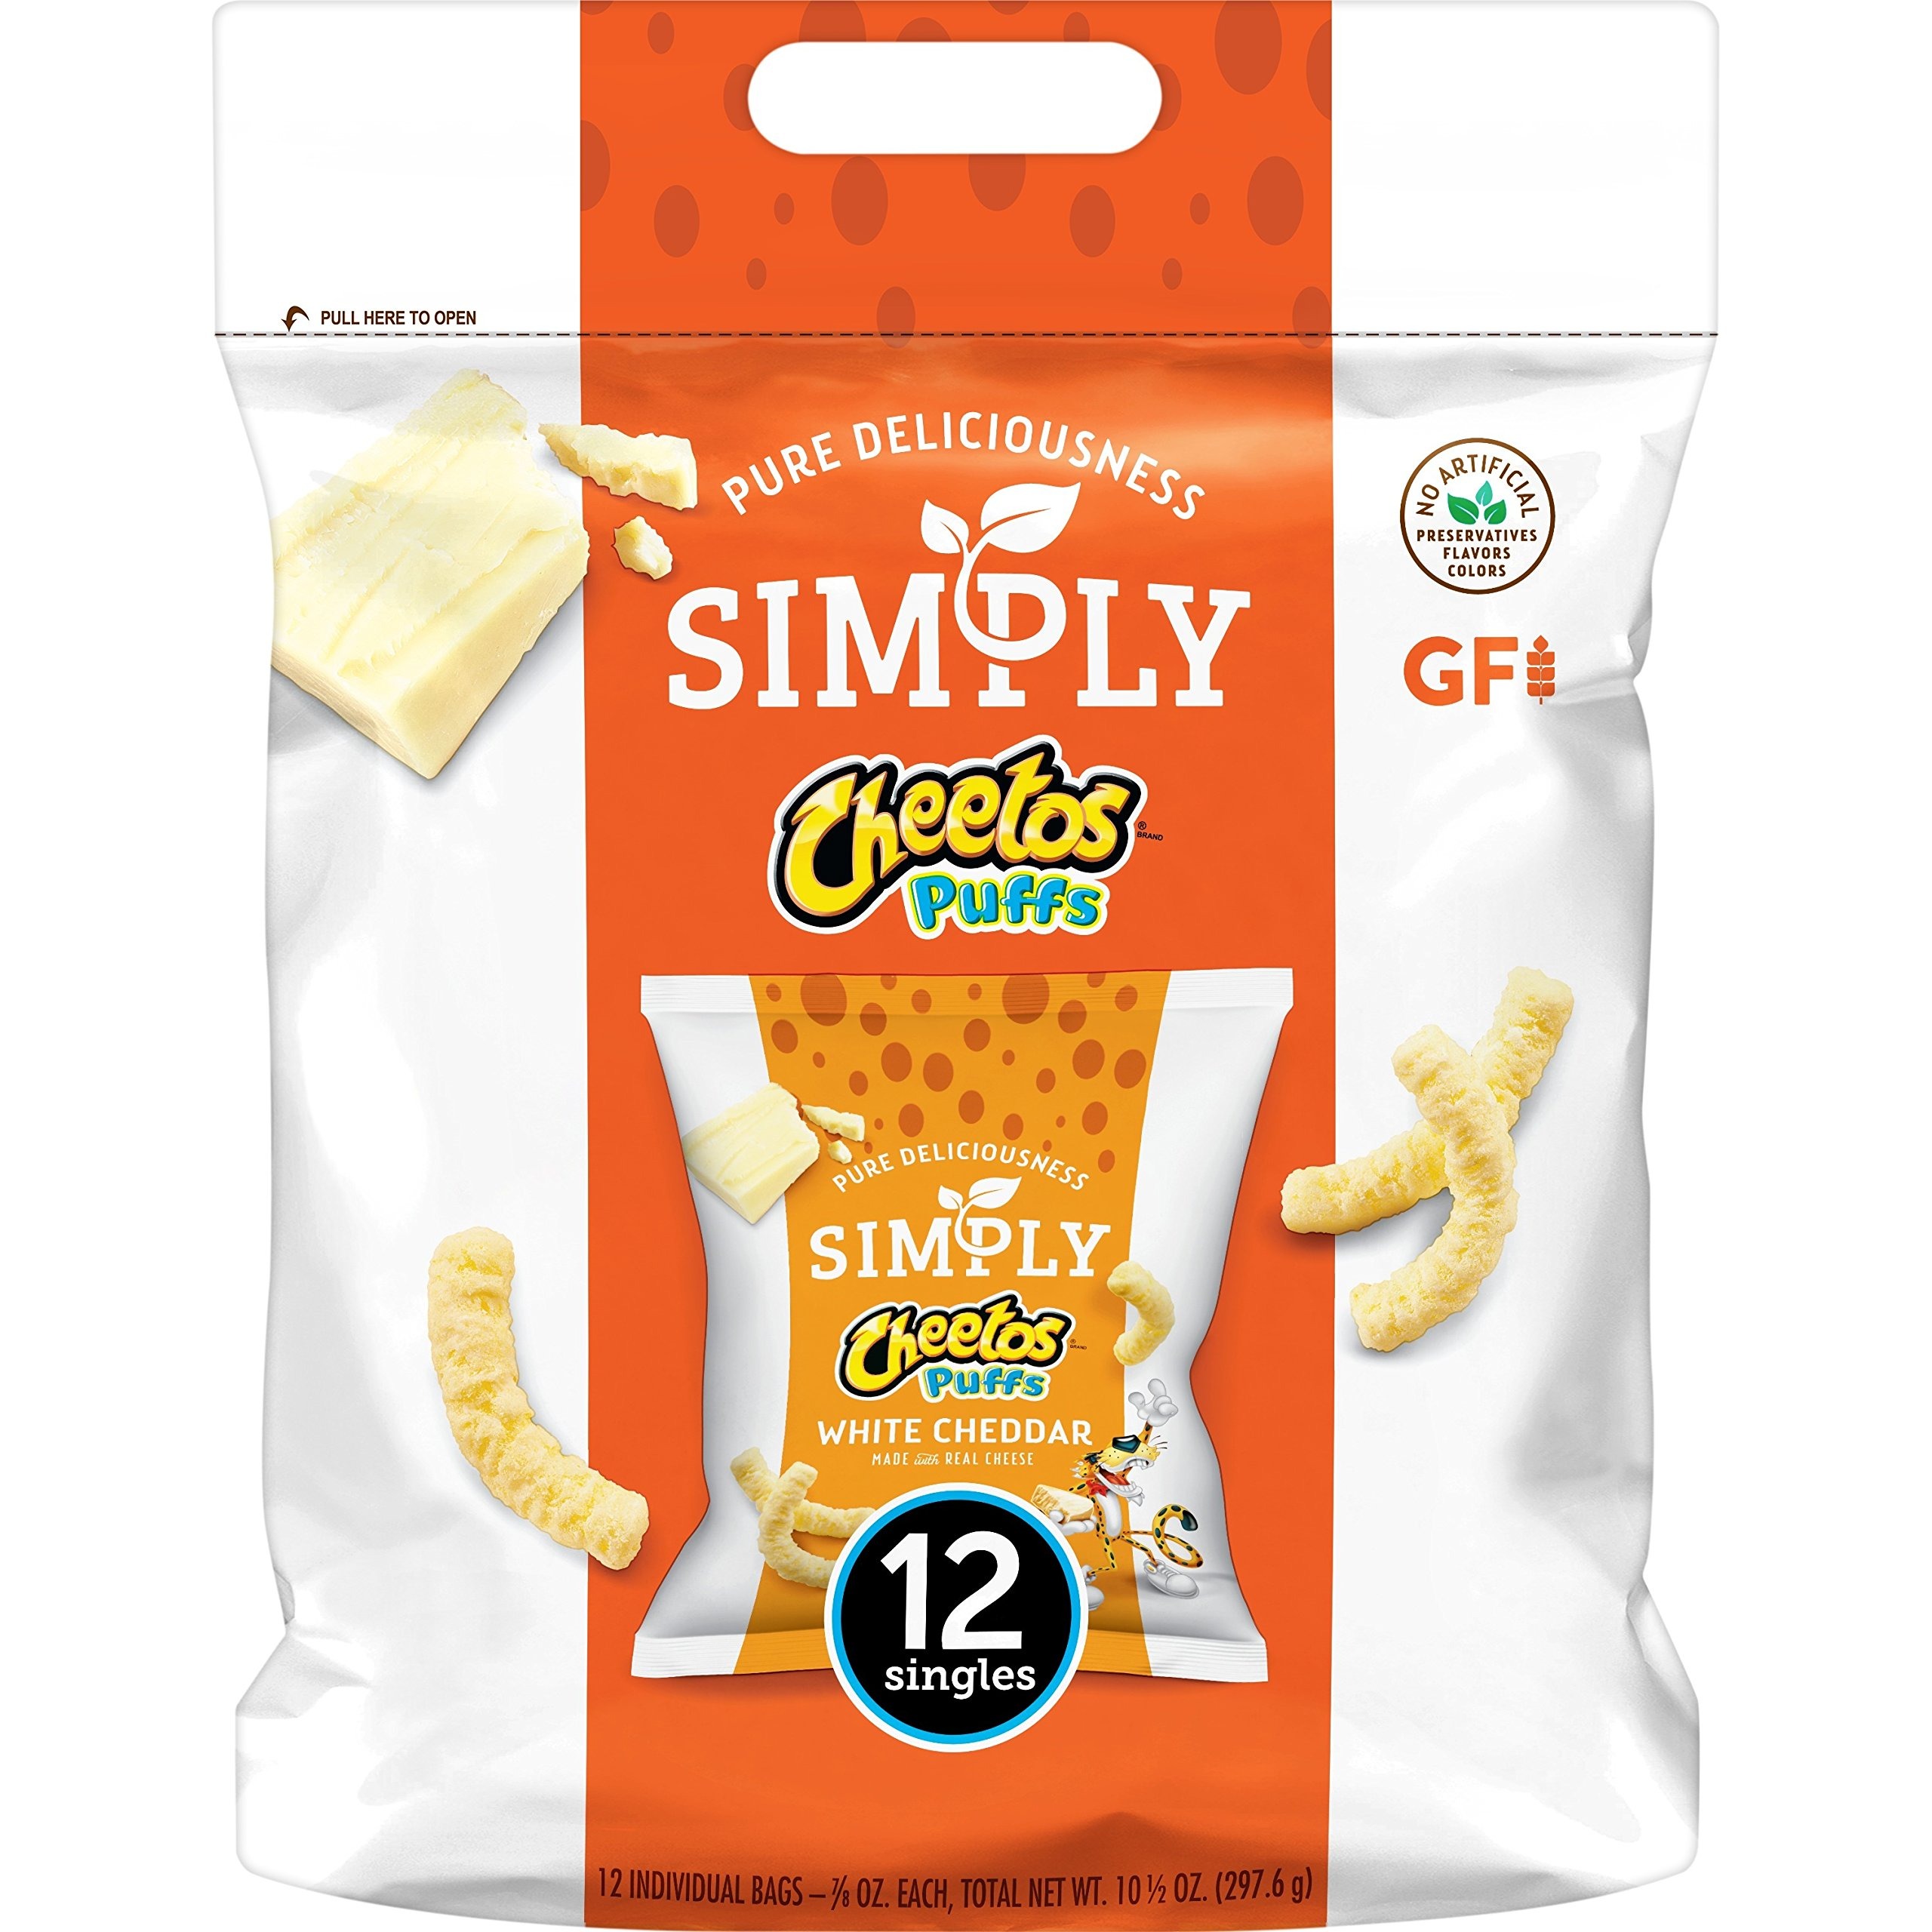
Item Name: Simply Cheetos Puffs White Cheddar Flavored Snacks, 12 Count
Bullet Point 1: Made with real cheese
Bullet Point 2: No artificial preservatives, flavors or colors
Bullet Point 3: 12 single bags are perfect for enjoying at home, at work or on-the-go
Value: 96.0
Unit: count

Price: 6.19